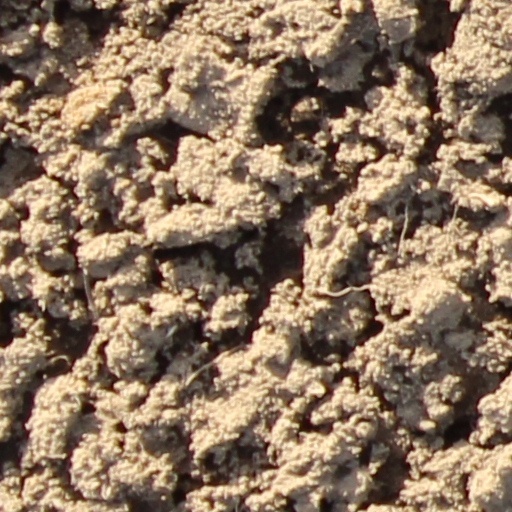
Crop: wheat